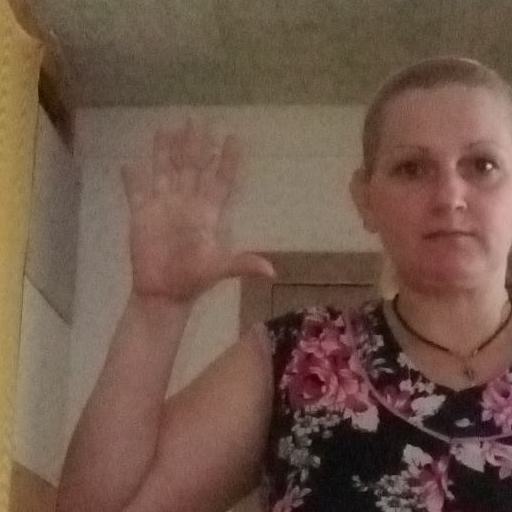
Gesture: palm